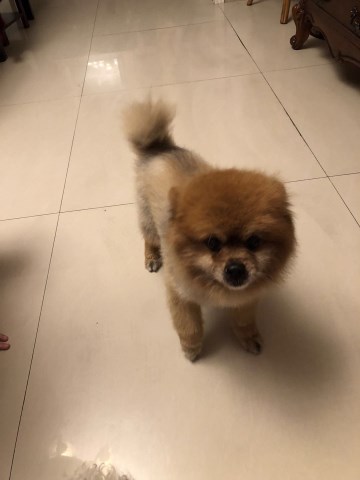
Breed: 1936-n000005-Pomeranian